Rob Lockhart

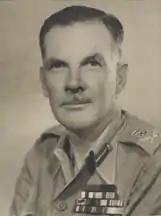

General Sir Robert McGregor MacDonald Lockhart (23 June 1893 – 11 September 1981) was a senior British Army officer during the Second World War and later the first Commander-in-Chief of the Indian Army upon India's independence.